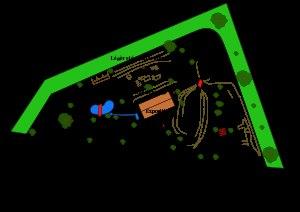
Le jardin botanique de Bayonne, ou jardin botanique des remparts, est un jardin municipal de 3 000 m² situé en plein cœur du secteur sauvegardé entre la cathédrale Sainte Marie et les remparts de Bayonne érigés par Vauban, avenue du Onze-Novembre.